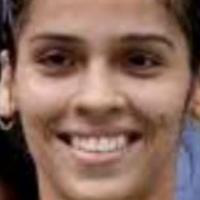
Age group: age 21-30